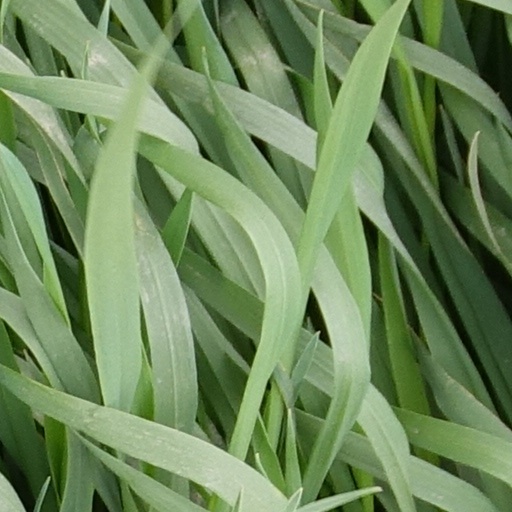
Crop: wheat